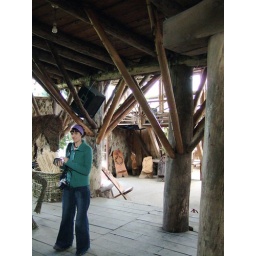
Sinead looking not pleased in this wooden house